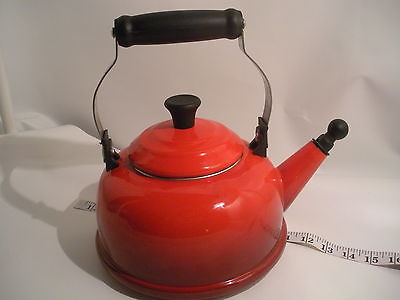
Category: kettle